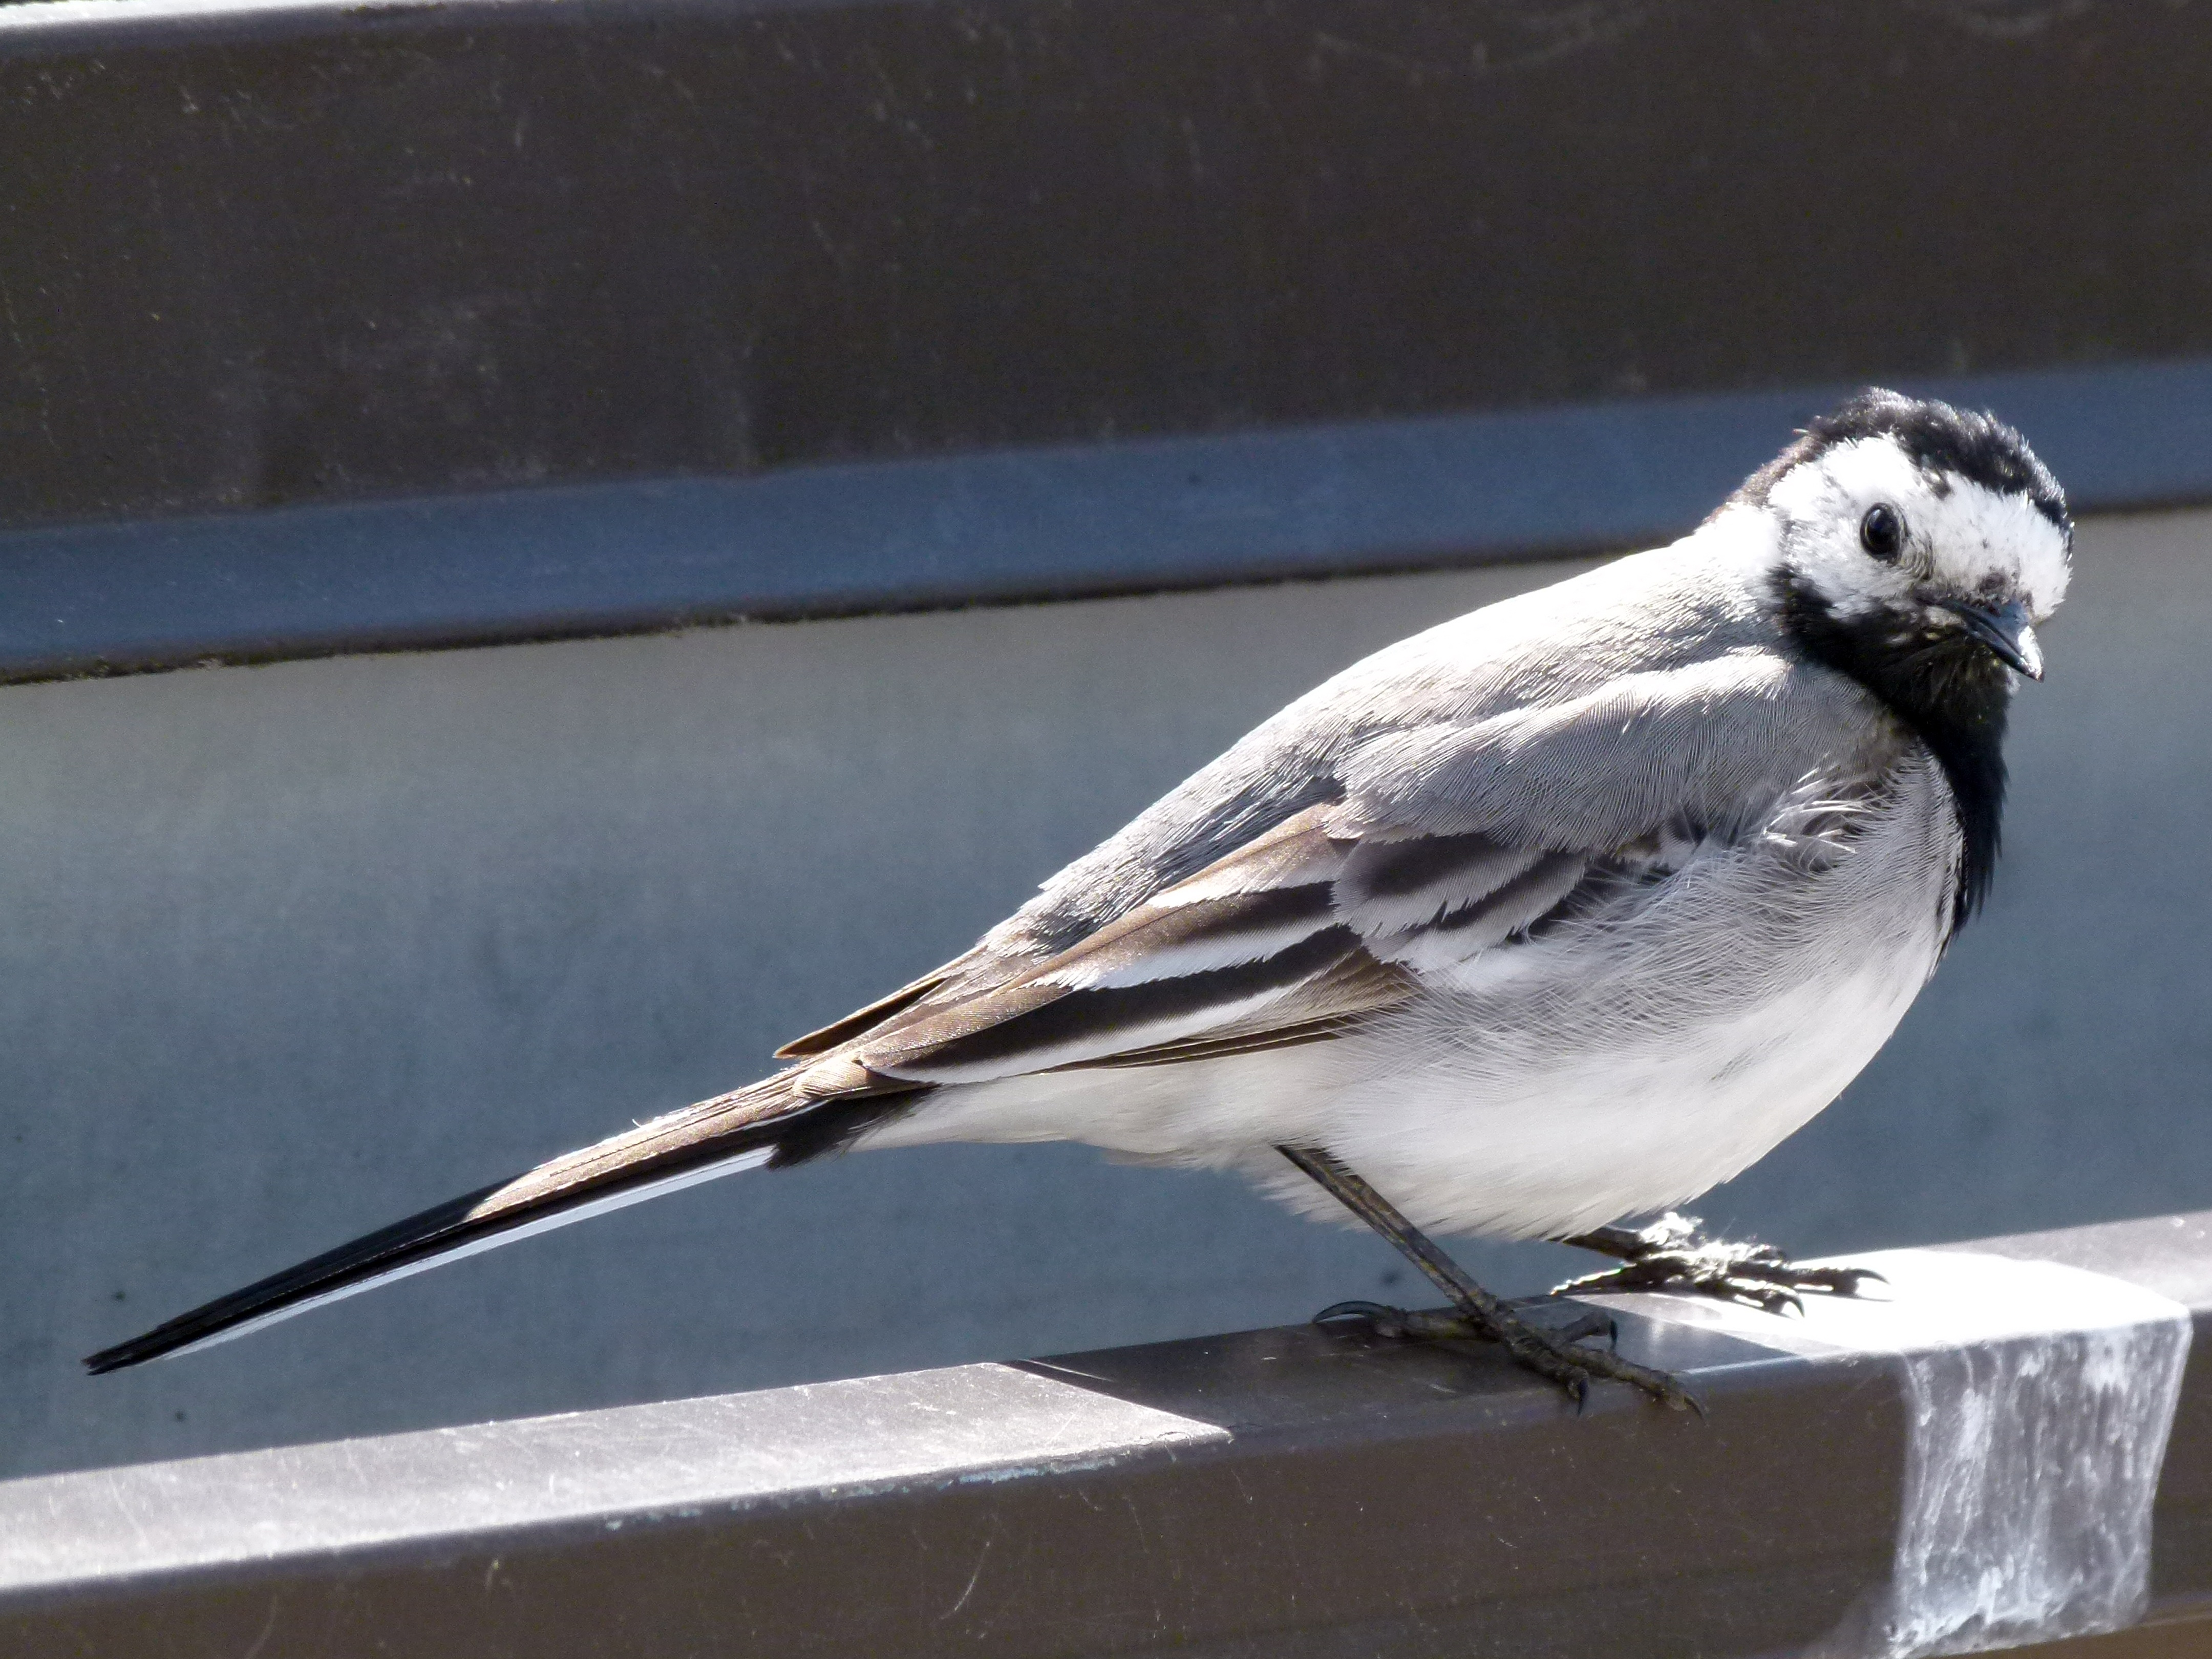
bird, wing, beak, fauna, close up, jay, vertebrate, sparrow, finch, wagtail, house sparrow, perching bird, emberizidae, pigeons and doves